Rebellion of Jatwan

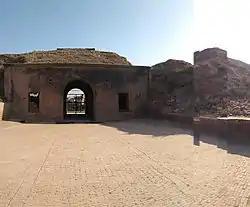
Hansi fort which was besieged by Jatwan

The Rebellion of Jatwan was a revolt staged by Jatwan against the Ghurid empire in 1192CE. The Ghurids defeated the rebel forces and Jatwan was killed in the battle.